Parnham House

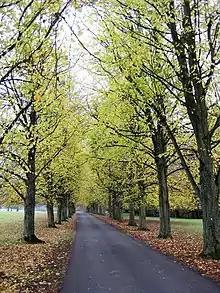
The drive leading up to Parnham House.

The original house on the site was built in the 1400s and completely rebuilt in 1552 for Robert Strode and his wife, Elizabeth Gerad. It is one of Dorset's oldest stately homes, and the 16th-century hall and kitchen wing remained until 2017. The house covers an area of . The house belonged to the Strodes for more than 200 years. During the English Civil War Sir John Strode's widow, Lady Ann Strode, mother of junior Lord John Strode, was killed while trying to protect the house from Roundheads under the authority of Thomas Fairfax. In 1810 the house was remodelled by John Nash. His renovations included winding staircases and stone-mullioned windows.